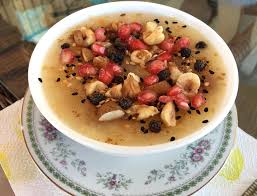
Yemek: asure